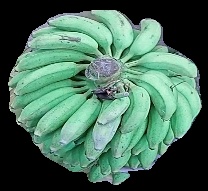
Variety: elakki-bale
Grade: grade1